Ava–Hanthawaddy War (1401–1403)

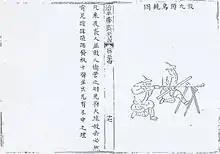
Prome's defenses included "jingal" wall guns. An example of a "jingal" gun used by the Chinese is shown here.

The invasion began 15 November 1401. The invaders quickly overran Tharrawaddy and Gu-Htut, and raced towards Prome. At the outskirts of Prome, the naval and land troops joined up on land, and tried to take the city. But the attacks had to be called off when Hanthawaddy forces suffered heavy casualties from the city's mounted guns.